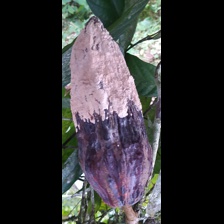
Label: moniliophthora